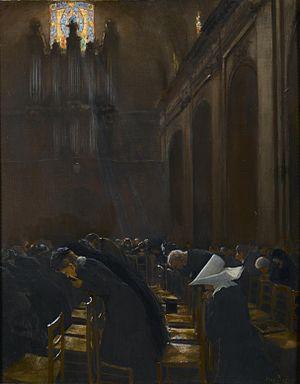
L'élévation est un rituel chrétien où sont élevés dans le domaine saint, le corps du Christ et le sang du Christ lors de la célébration de l'eucharistie. Ce mot s'applique particulièrement au moment où, lors du rite romain de la messe, l'hostie et le calice sont présentés immédiatement après les parties consacrées.